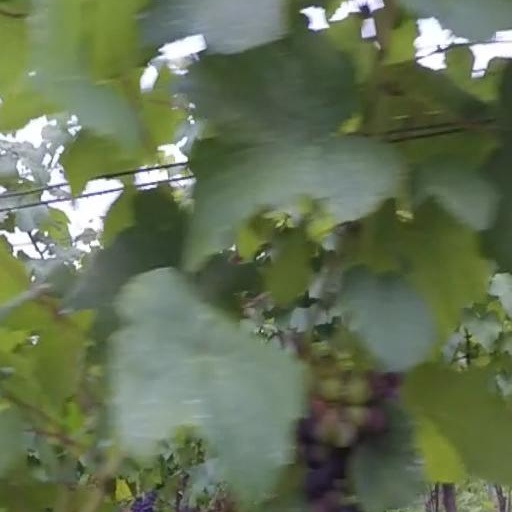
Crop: grape